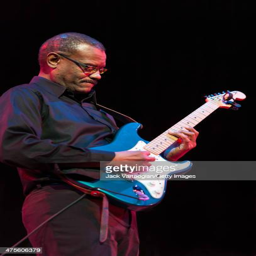
basketball player plays guitar onstage during a performance with african popular artist